Wilfrid Kent Hughes

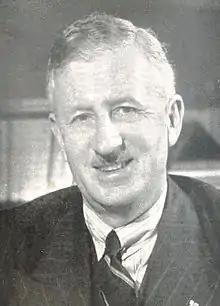
Sir Wilfrid Kent Hughes in 1953

Sir Wilfrid Selwyn "Bill" Kent Hughes (12 June 1895 – 31 July 1970) was an Australian army officer and politician who had a long career in both state and federal politics, most notably as a minister in the Menzies government. He also had a longstanding involvement with the Olympic movement, as both an athlete and organiser.